Rod O'Connor (announcer)

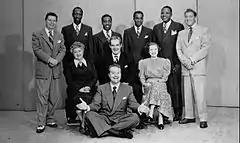
Rod O'Connor at center, behind Red Skelton

Roderic George "Rod" O'Connor Sr. (January 18, 1914 – June 5, 1964) was an American radio and television announcer and occasional actor during the early years of television's golden age.